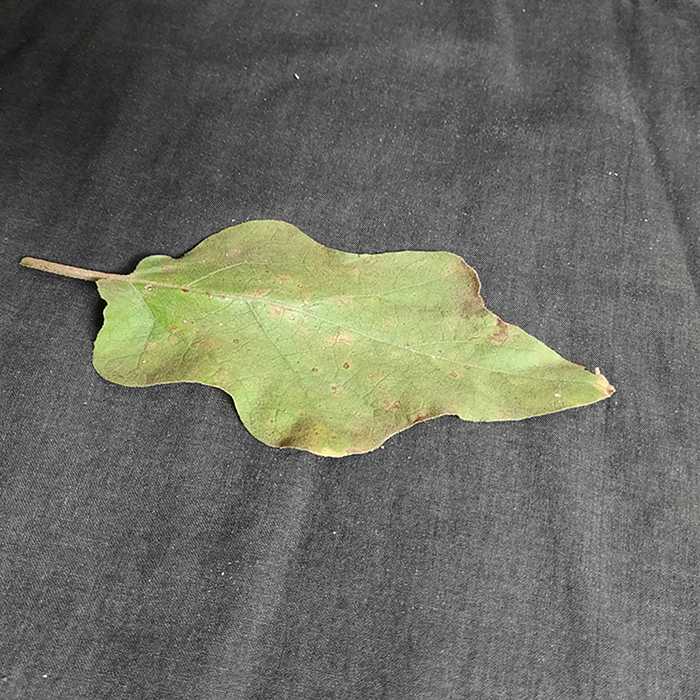
Plant: Eggplant
Label: Eggplant Cercopora leaf spot